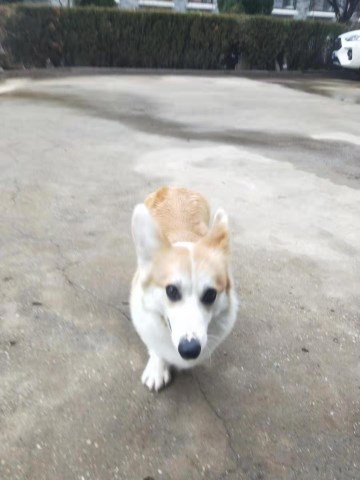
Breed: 2909-n000116-Cardigan